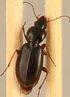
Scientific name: Synuchus impunctatus
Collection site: Bartlett Experimental Forest NEON (BART), plot BART_068